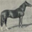
Label: horse